Virginia Prince

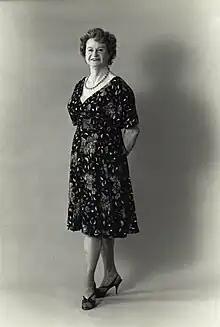

Virginia Charles Prince (November 23, 1912 – May 2, 2009) was an American transgender woman and transgender activist. She published "Transvestia" magazine, and started Full Personality Expression, which later became Tri-Ess, for male heterosexual cross-dressers.